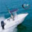
Label: ship